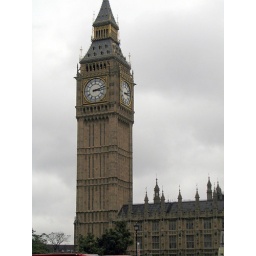
Big Ben clock tower on the Houses of Parliament in London